List of Virginia Tech Hokies in the NFL draft

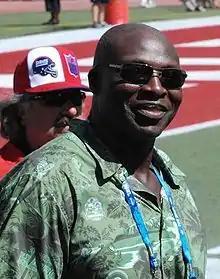
A man wearing glasses in a green shirt

The Virginia Tech Hokies football team has had 151 players drafted into the National Football League (NFL) since the league began holding drafts in 1936. This includes eleven players taken in the first round and two overall number one picks, Bruce Smith in the 1985 NFL draft and Michael Vick in the 2001 NFL draft. Fifteen former Virginia Tech players have been selected to a Pro Bowl, thirteen have won a championship with their respective teams and one has been elected to the Pro Football Hall of Fame.